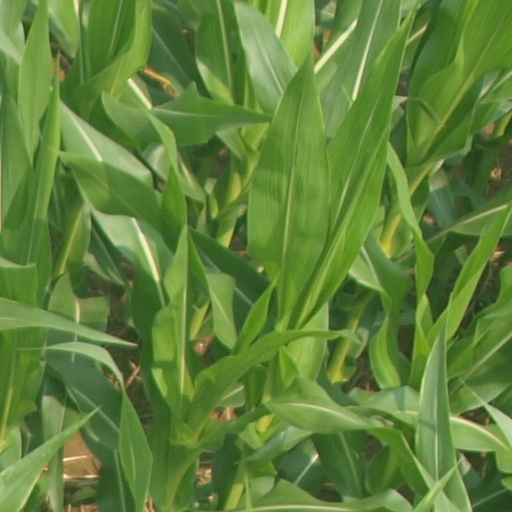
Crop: maize; corn